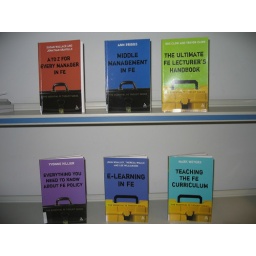
Move your mouse over each book cover and click on the link to search the library catalogue.